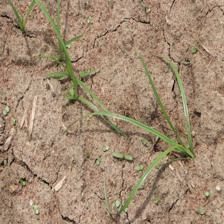
Label: Grass